Giuseppe Garibaldi

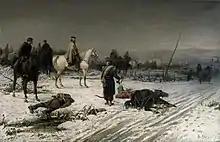
Garibaldi in Dijon during the Franco-Prussian War, painted in 1877

In June 1862, he sailed from Genoa to Palermo to gather volunteers for the impending campaign, under the slogan "Roma o Morte" ("Rome or Death"). An enthusiastic party quickly joined him, and he turned for Messina, hoping to cross to the mainland there. He arrived with a force of around two thousand, but the garrison proved loyal to the king's instructions and barred his passage. They turned south and set sail from Catania, where Garibaldi declared that he would enter Rome as a victor or perish beneath its walls. He landed at Melito di Porto Salvo on 14 August and marched at once into the Calabrian mountains.